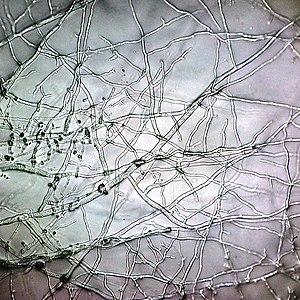
Le mycélium, appelé dans le langage courant blanc de champignon, est l'appareil végétatif des champignons ou de certaines bactéries filamenteuses comme les Actinomycètes. Généralement peu visible, il est composé d'un ensemble de filaments, plus ou moins ramifiés, appelés hyphes, que l'on trouve dans le sol ou le substrat nutritif. Ces hyphes sont formés de cellules très allongées et cloisonnées, à la différence de ceux dans le pseudomycélium sans cloisons vraies.